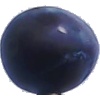
Label: Plum 3